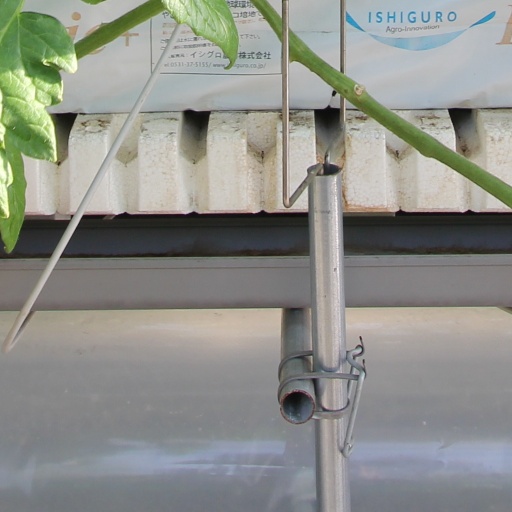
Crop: tomato